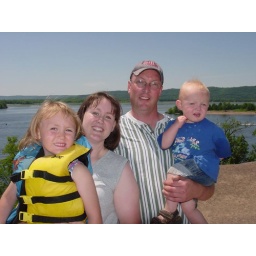
Family pic of Tony, Krista and the kids. Standing on the sand dunes with the river in the background.